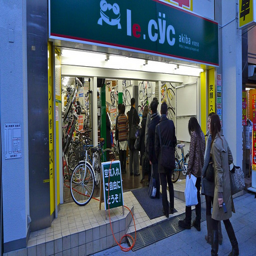
A picture of some people that are about to enter a store.
A group of people lined up walking into a store.
 a group of people standing in line outside a store
People queuing in a bicycle shop in Japan.
a group of people walking in a building